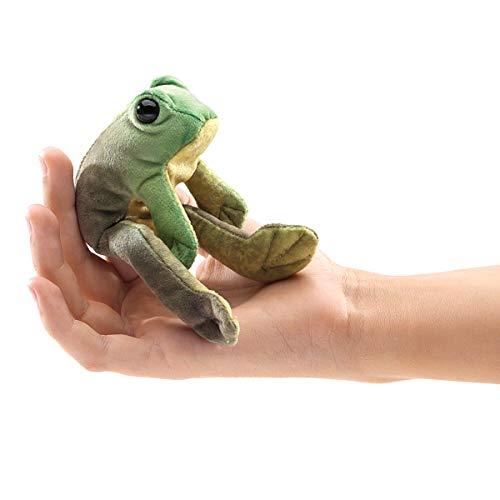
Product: Folkmanis Mini Sitting Frog
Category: Toys & Games | Baby & Toddler Toys
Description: Easily animate the antics of this engaging mini sitting frog finger puppet.
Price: $17.00
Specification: ProductDimensions:5x1.5x3inches|ItemWeight:0.64ounces|ShippingWeight:0.64ounces|ASIN:B0812BVXN1|Itemmodelnumber:2780|Manufacturerrecommendedage:3yearsandup